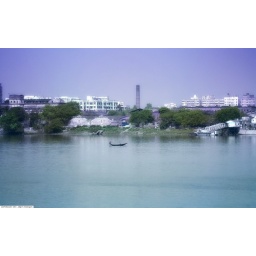
watching him cross the river in the early morning... all lonesome.. yet focussed